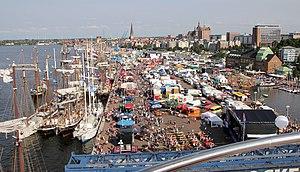
La Hanse Sail de Rostock est le plus grand festival maritime se déroulant en Allemagne, dans la région du Mecklembourg-Poméranie-Occidentale et l'un des plus importants d'Europe.